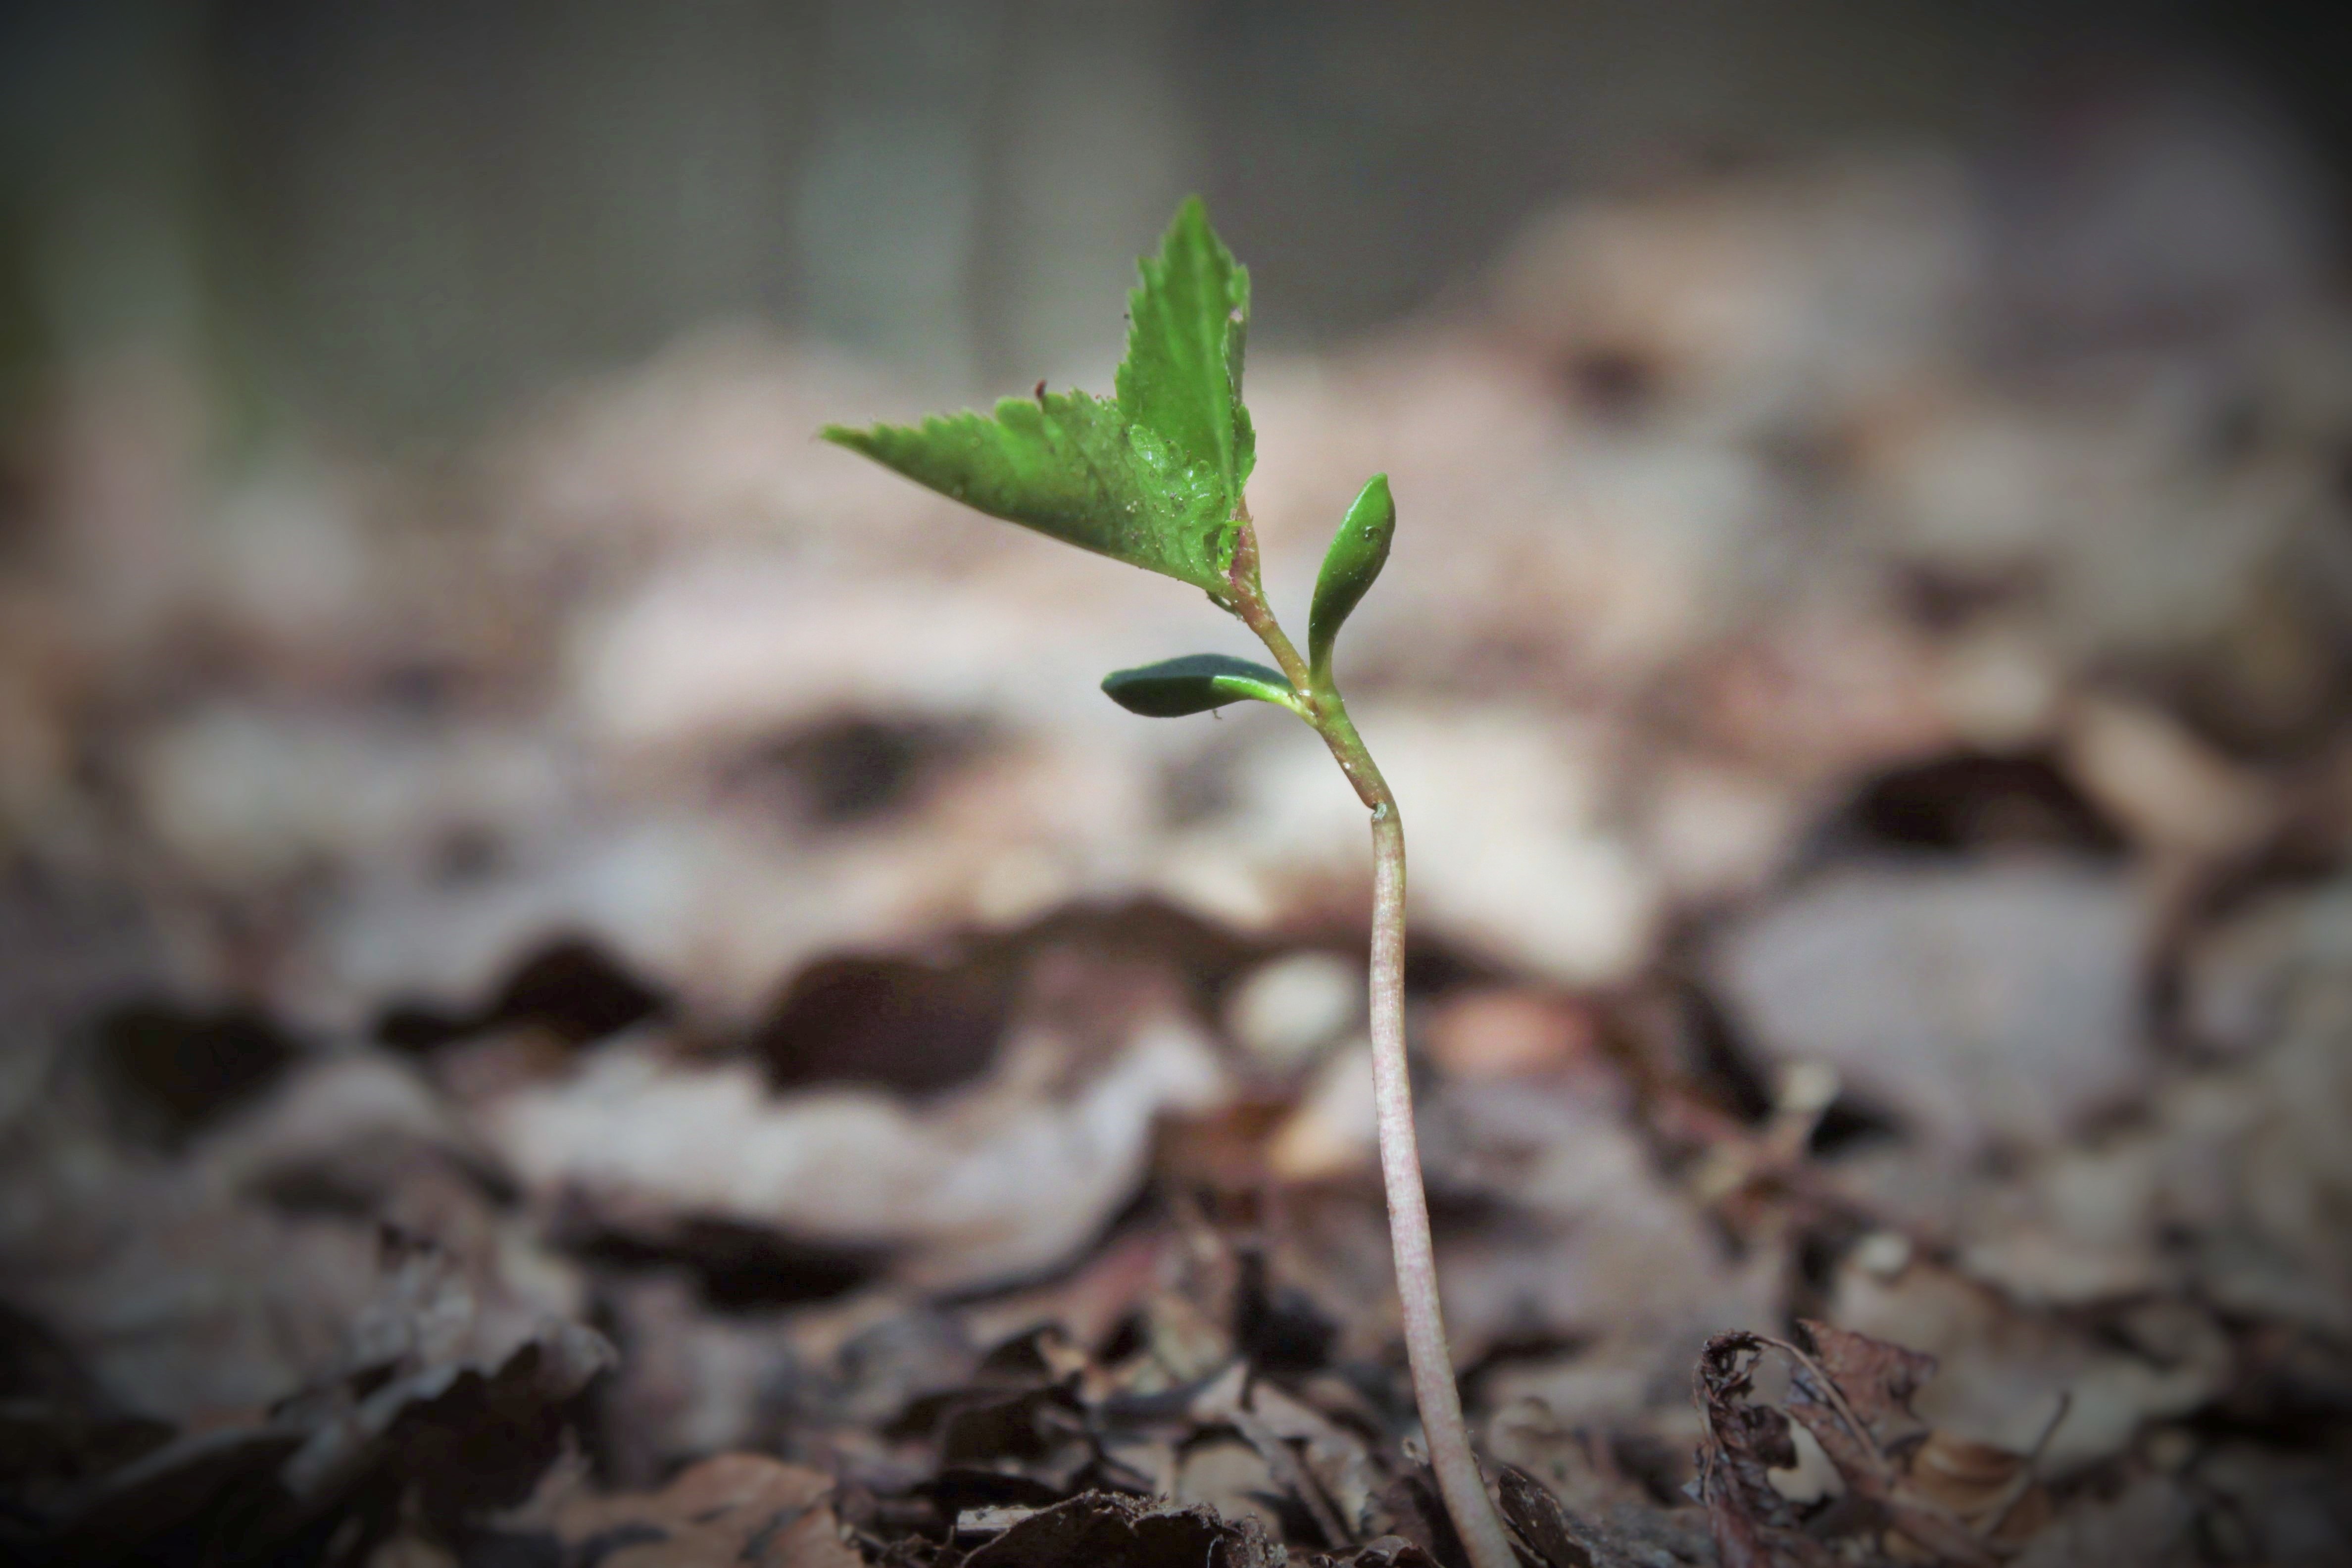
tree, nature, branch, growth, plant, leaf, flower, young, spring, green, grow, small, autumn, broken, soil, botany, flora, season, wildflower, close up, leaves, branches, woodland, frisch, macro photography, young leaves, young drove, boy shoots, kaput, gegnickt, laup, plant stem, land plant